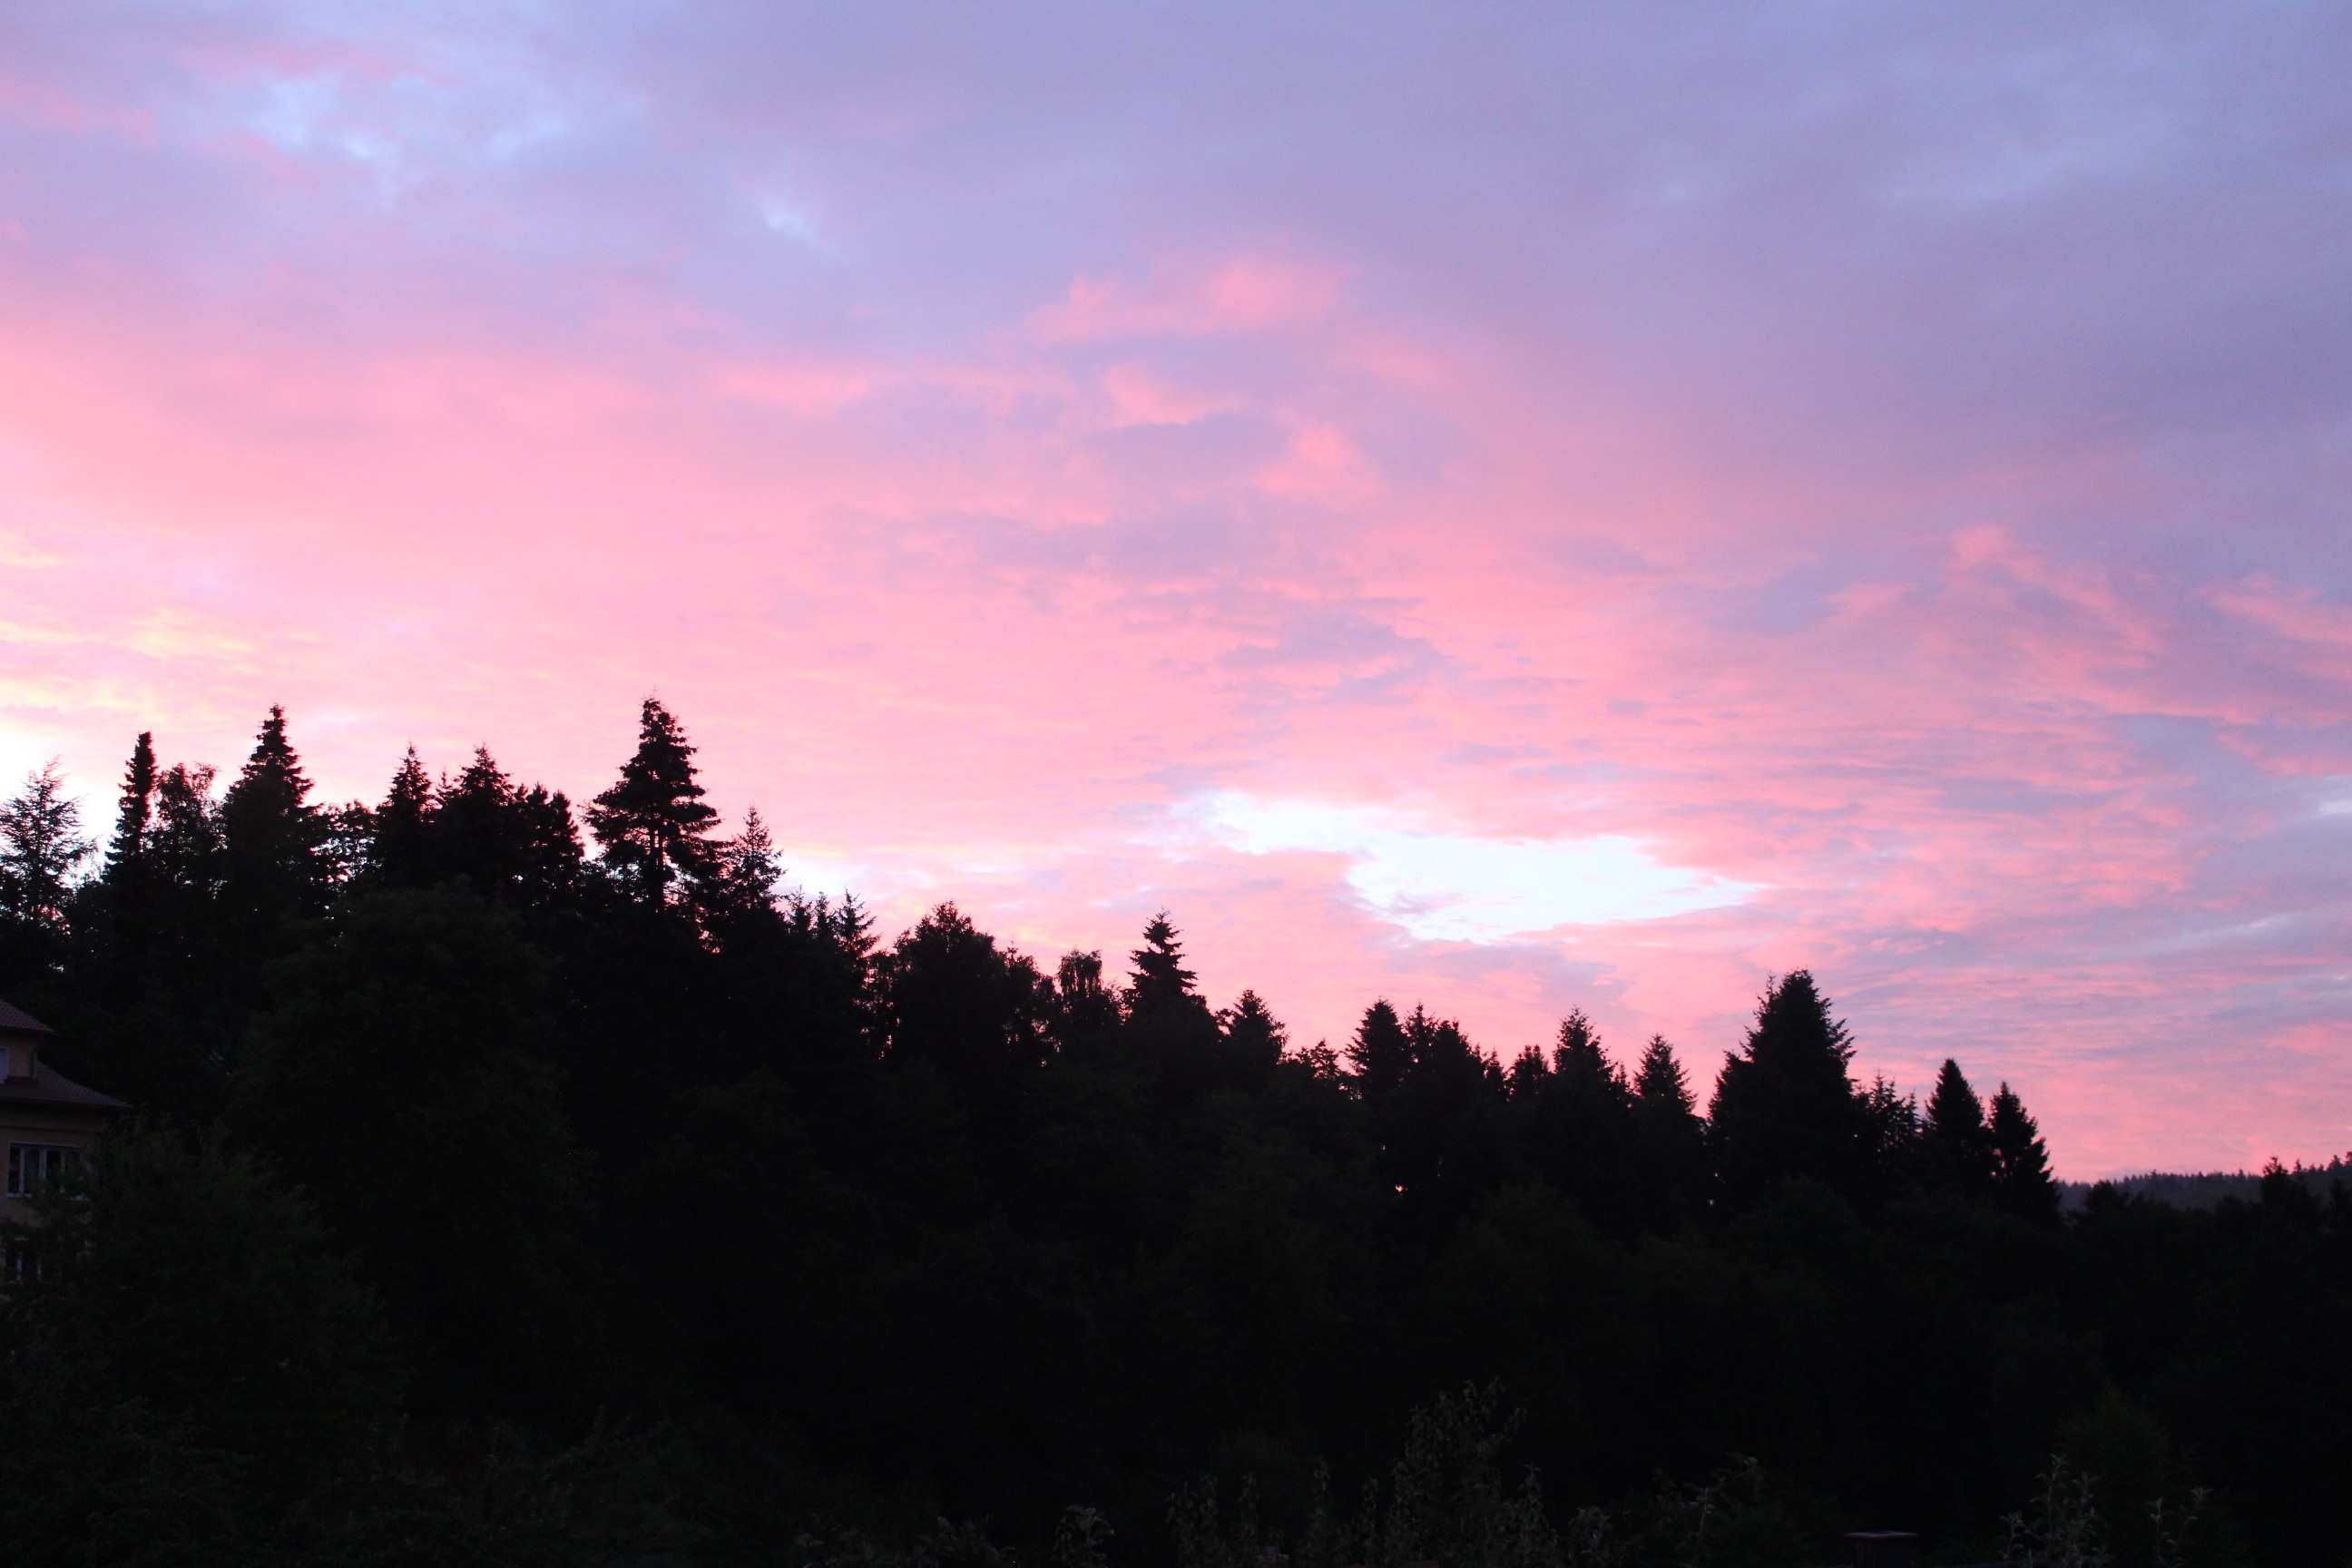
landscape, tree, forest, horizon, mountain, cloud, sky, sunrise, sunset, sunlight, morning, hill, purple, dawn, atmosphere, mountain range, dusk, evening, cumulus, pink, national park, clouds, germany, abendstimmung, afterglow, phenomenon, meteorological phenomenon, atmosphere of earth, computer wallpaper, red sky at morning, mount scenery